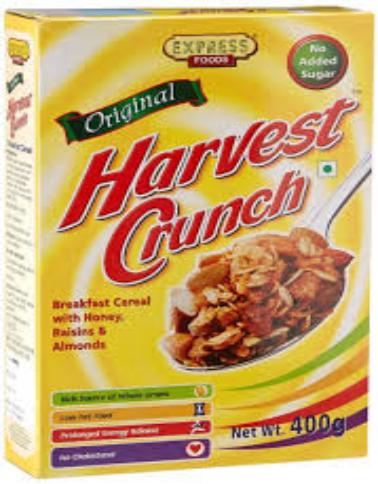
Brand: Harvest Crunch
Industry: Food